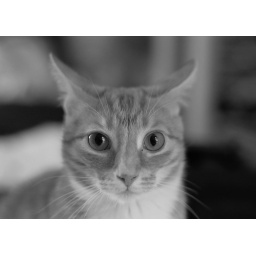
Malcolm, in black and white